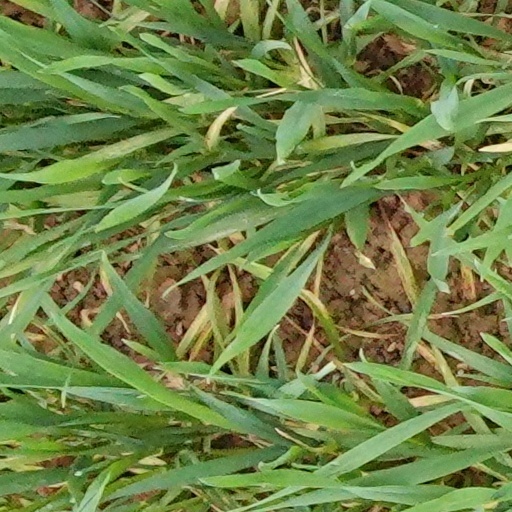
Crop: wheat